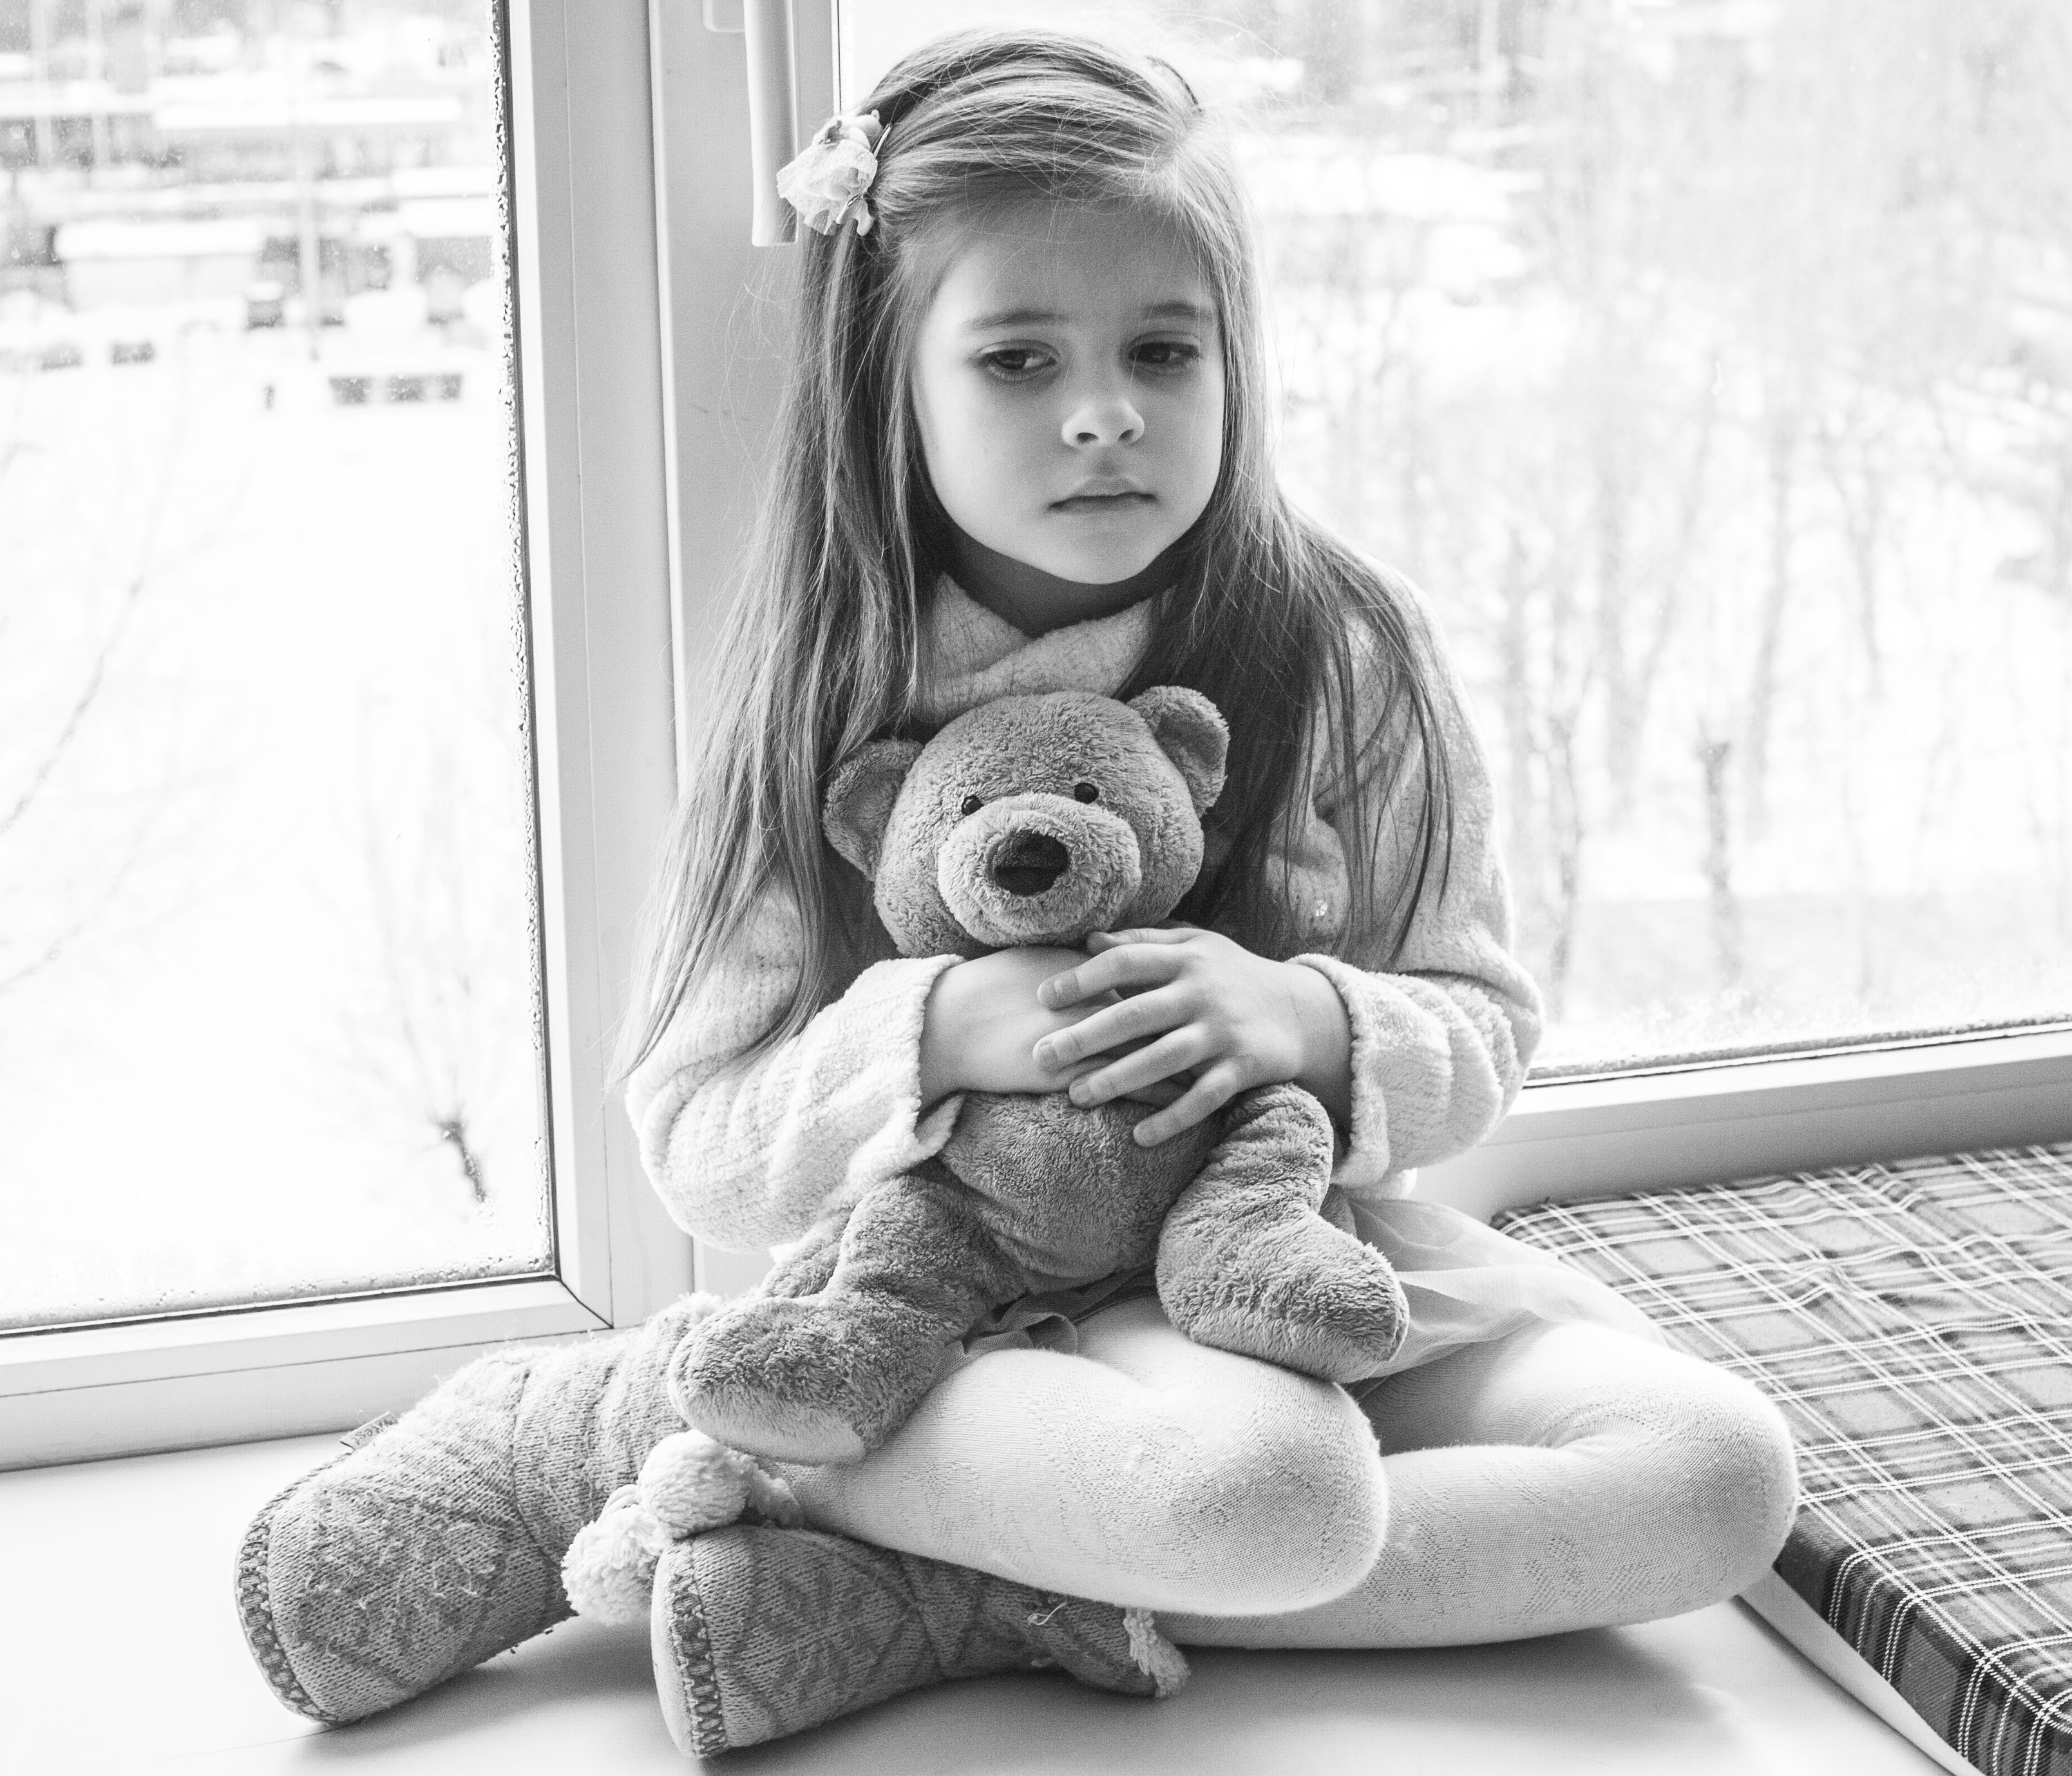
black and white, girl, photography, kid, sitting, child, monochrome, baby, childhood, family, kids, drawing, infant, toddler, photographing children, small child, photo shoot, the little girl, children photographer, monochrome photography, a cute baby, portrait photography, children's, human positions